Amos Gitai

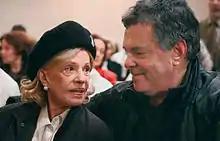

Gitai conducts tireless research on aesthetic means, which is anchored in the experimental uses of the camera from adolescence, and goes through the assertive stylisation of early fiction under the claimed influence of Bertolt Brecht and expressionism, as well as through the search for filming devices adapted to particular projects. One of the stylistic figures most willingly employed by Amos Gitai is the sequence shot, the long duration of the recording being used for multiple purposes never limited to visual seduction, but always in search of meaningful effects. A committed artist, Gitai is also the inventor of unexpected dramatic structures, such as the asymmetrical doubling of "Berlin-Jerusalem", the spatial blocks of "Alila" or the temporal blocks of "One day you'll understand" (2008), the destabilizing fluidity of the "Promised Land", the critical superimpositions of "The Arena of Murder" and "Free Zone", to the abruptly broken-in-two narrative of "Disengagement" (2007) or the single 81-minute sequence shot of "Ana Arabia" (2013), which depicts a moment in the life of a small community of Jewish and Arab outsiders on the outskirts of Jaffa.